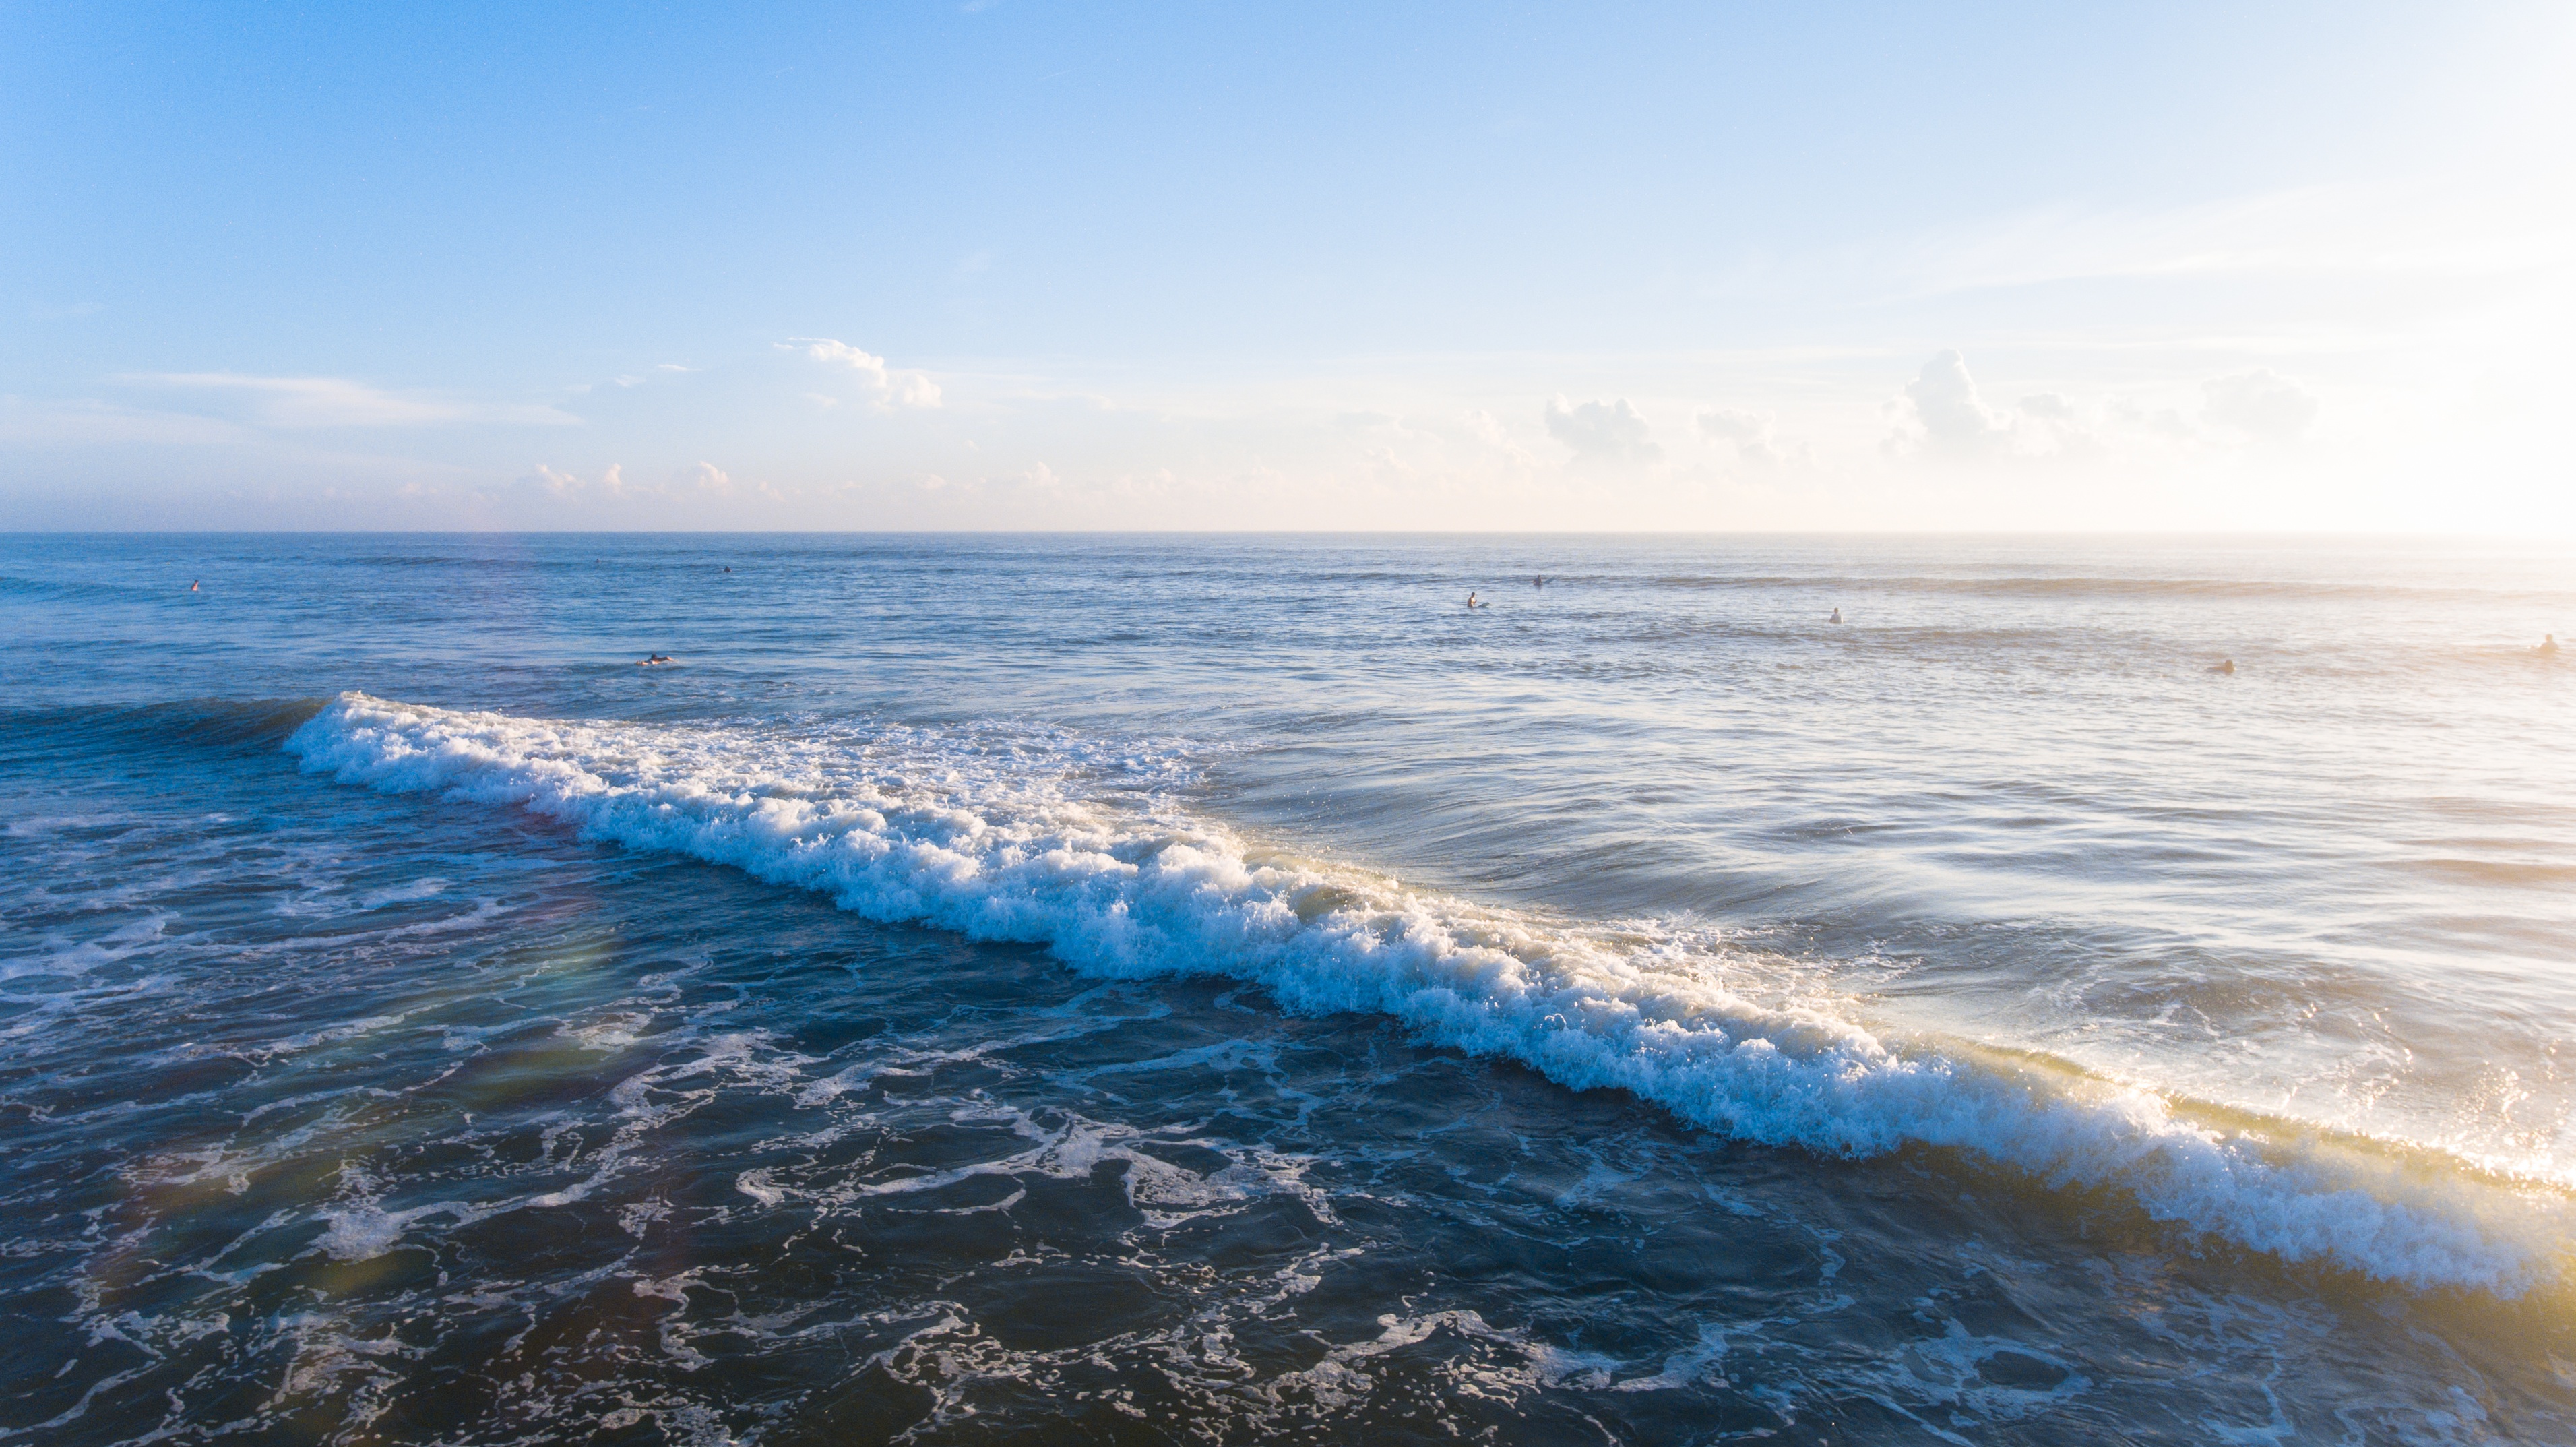
sea, coast, ocean, horizon, shore, wave, cape, arctic ocean, wind wave